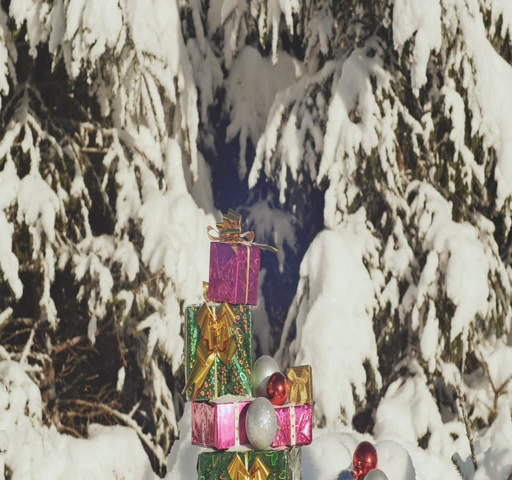
christmas gifts in the snow - covered forest .